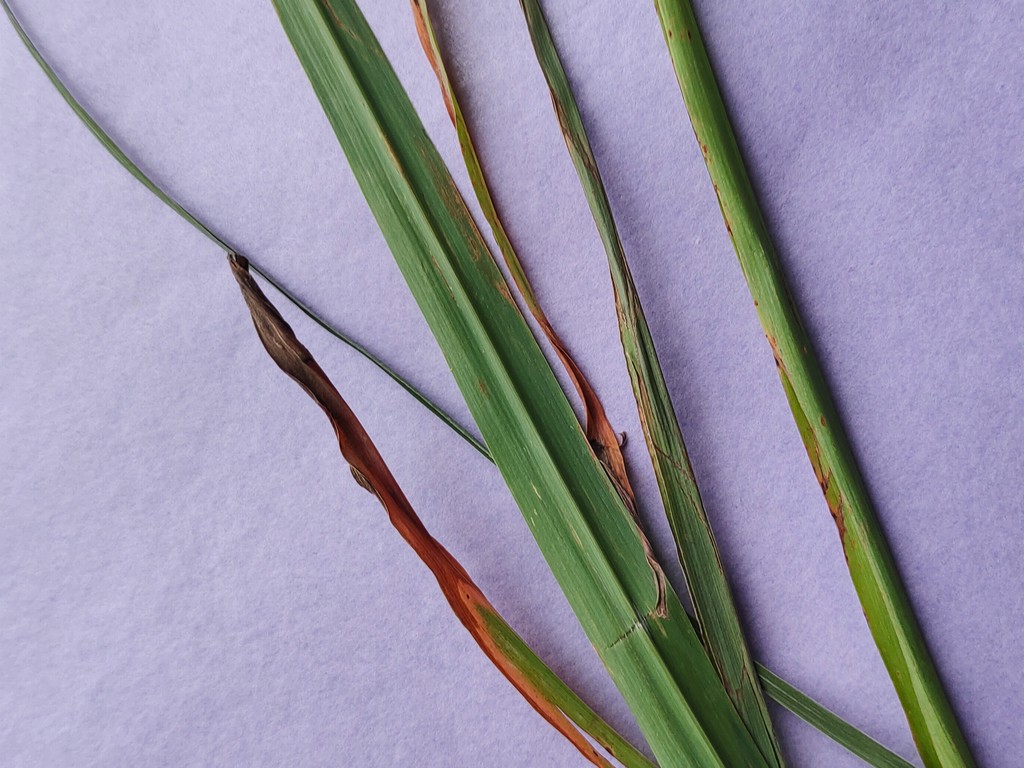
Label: Unhealthy